Nürnberg-Ostring station

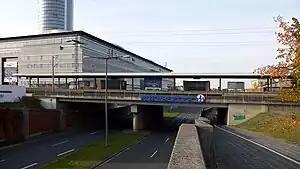
The station above the B 4 R, with the Business Tower Nürnberg office complex behind

Nürnberg-Ostring station is a Nuremberg S-Bahn railway station on the Nuremberg–Schwandorf railway at the intersection with the B 4 ring road ("B 4 R", this section named Cheruskerstraße) in the Tullnau neighbourhood of Nuremberg, Bavaria, Germany. The station has a long and high island platform elevated above the roadway, accessed by stairs on either side. It is served by the S1 line and has stops for city bus lines 43 and 65 on the north of the station on either side of the B 4 R; there is also a stop for tram line 5 at the intersection of the B 4 R and Ostendstraße north of the station.